DVD

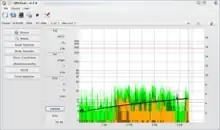
Error rate measurement on a DVD+R. The error rate is still within a healthy range.

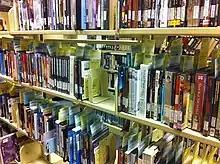
A library offering physical media including DVDs

DVD drives are devices that can read DVD discs on a computer. DVD players are a particular type of devices that do not require a computer to work, and can read DVD-Video and DVD-Audio discs.